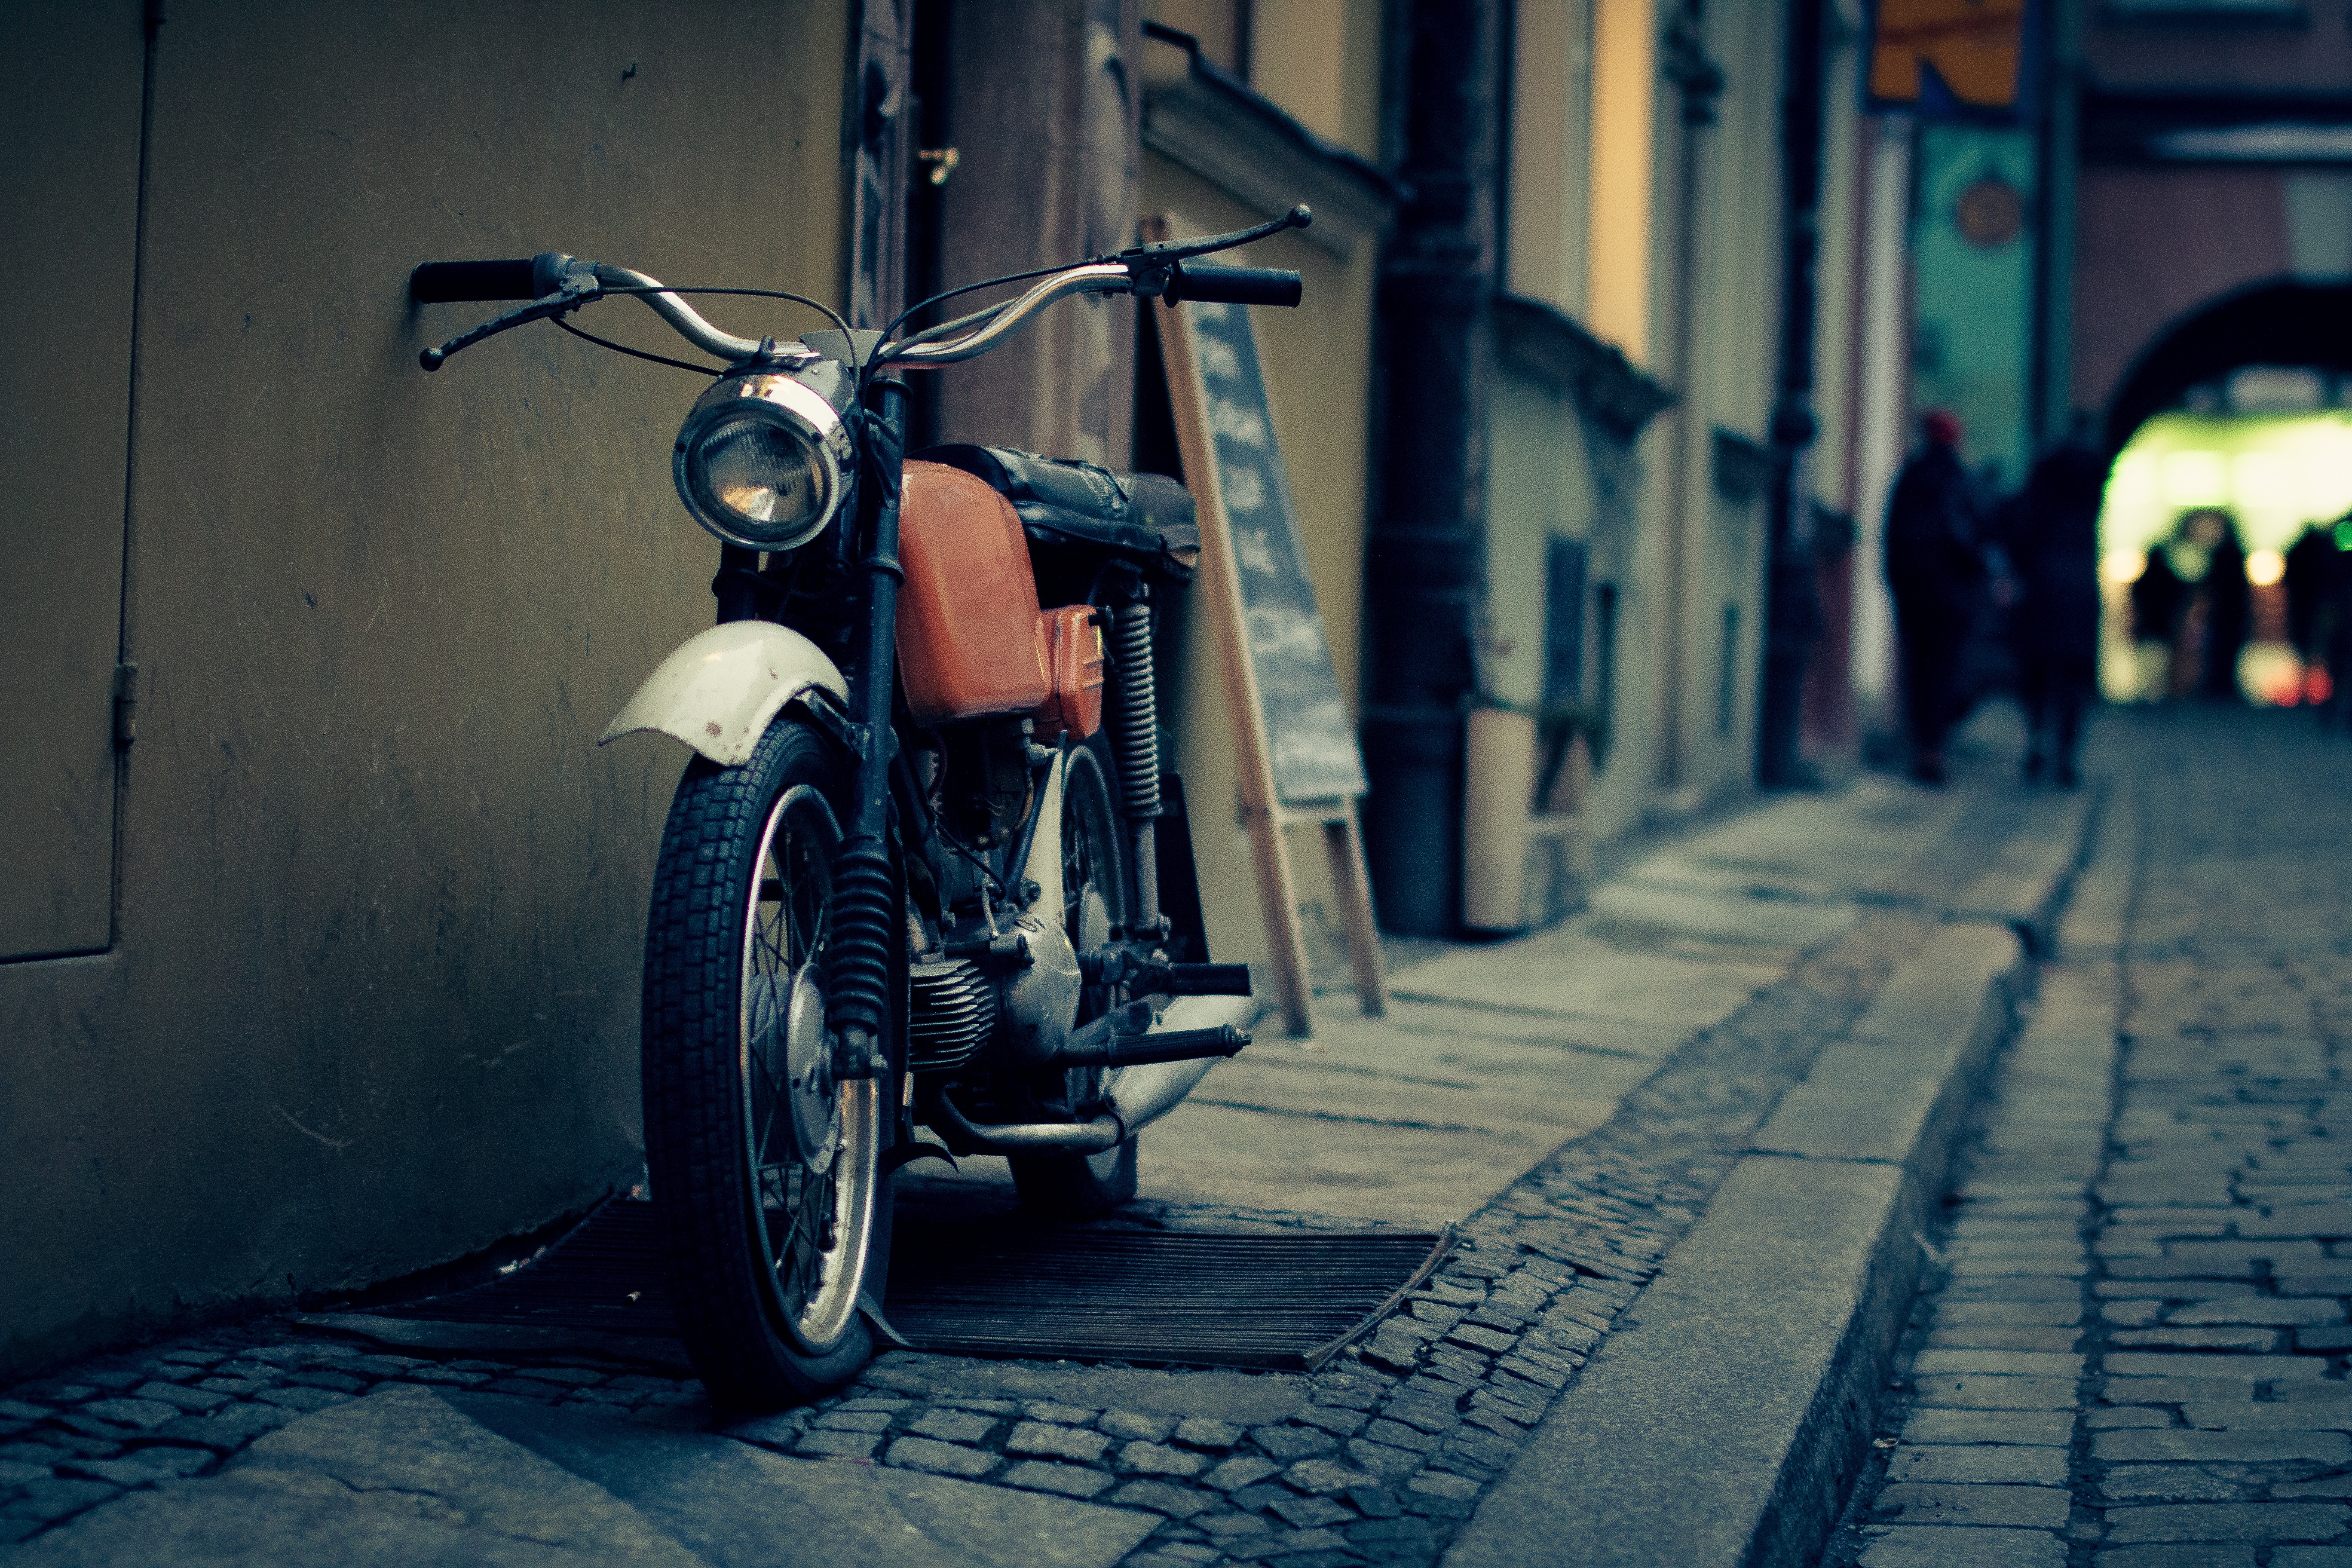
road, street, night, vintage, sidewalk, old, bicycle, vehicle, motorcycle, darkness, blue, black, motorbike, brick, sports equipment, infrastructure, engine, snapshot